Jack Bauer

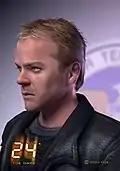
Bauer in "", which takes place six months after Day 2.

"24: The Game" takes place between Day 2 and 3. Jack begins waiting outside a ship where terrorists are going to release a ricin bomb in the water supply. A CTU Team triggers an alarm causing Jack and his team to storm the ship. Jack and his team find the whole ship's crew dead in a cargo hold. He runs into Peter Madsen, an enemy from his past. It is unclear what the story is between them, but it is stated that he framed Jack's family for a vile crime, this is hinted with Jack saying to him: "Eight years ago, my family was not involved". Madsen also states that he no longer takes orders from Jack. It's hinted that Madsen was under Jack's command either in the army or in a SWAT team, and Madsen betrayed Jack. Madsen kidnaps Jack's daughter Kim, and later Kate Warner. Jack finally kills Madsen near the end of the game when he tries to escape by shooting up his speedboat with a Zastava M80 assault rifle, causing it to explode. He also kills Max, who was holding Kate hostage, saving her life. However Max managed to shoot Jack once before dying, the second of two times he was shot in the final hour of the game, the first time by Madsen. As a result, Chase Edmunds takes Jack to the hospital via helicopter.